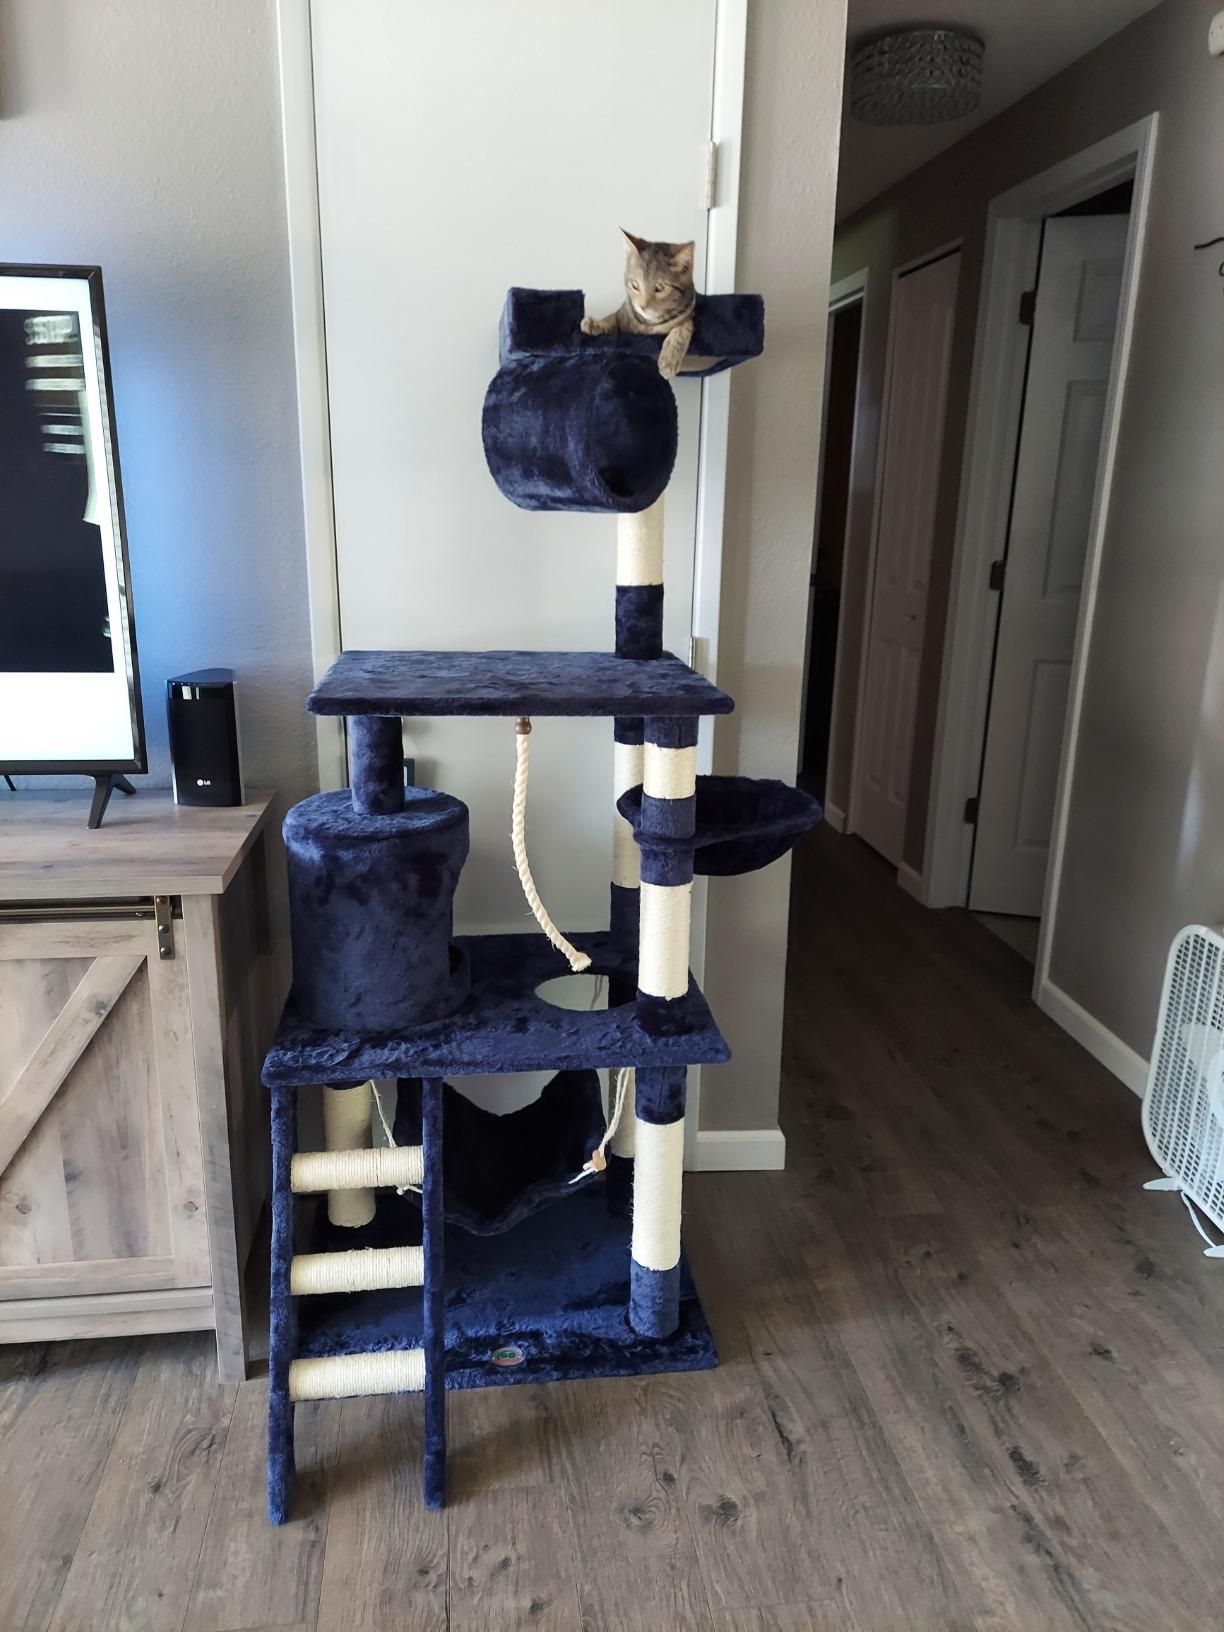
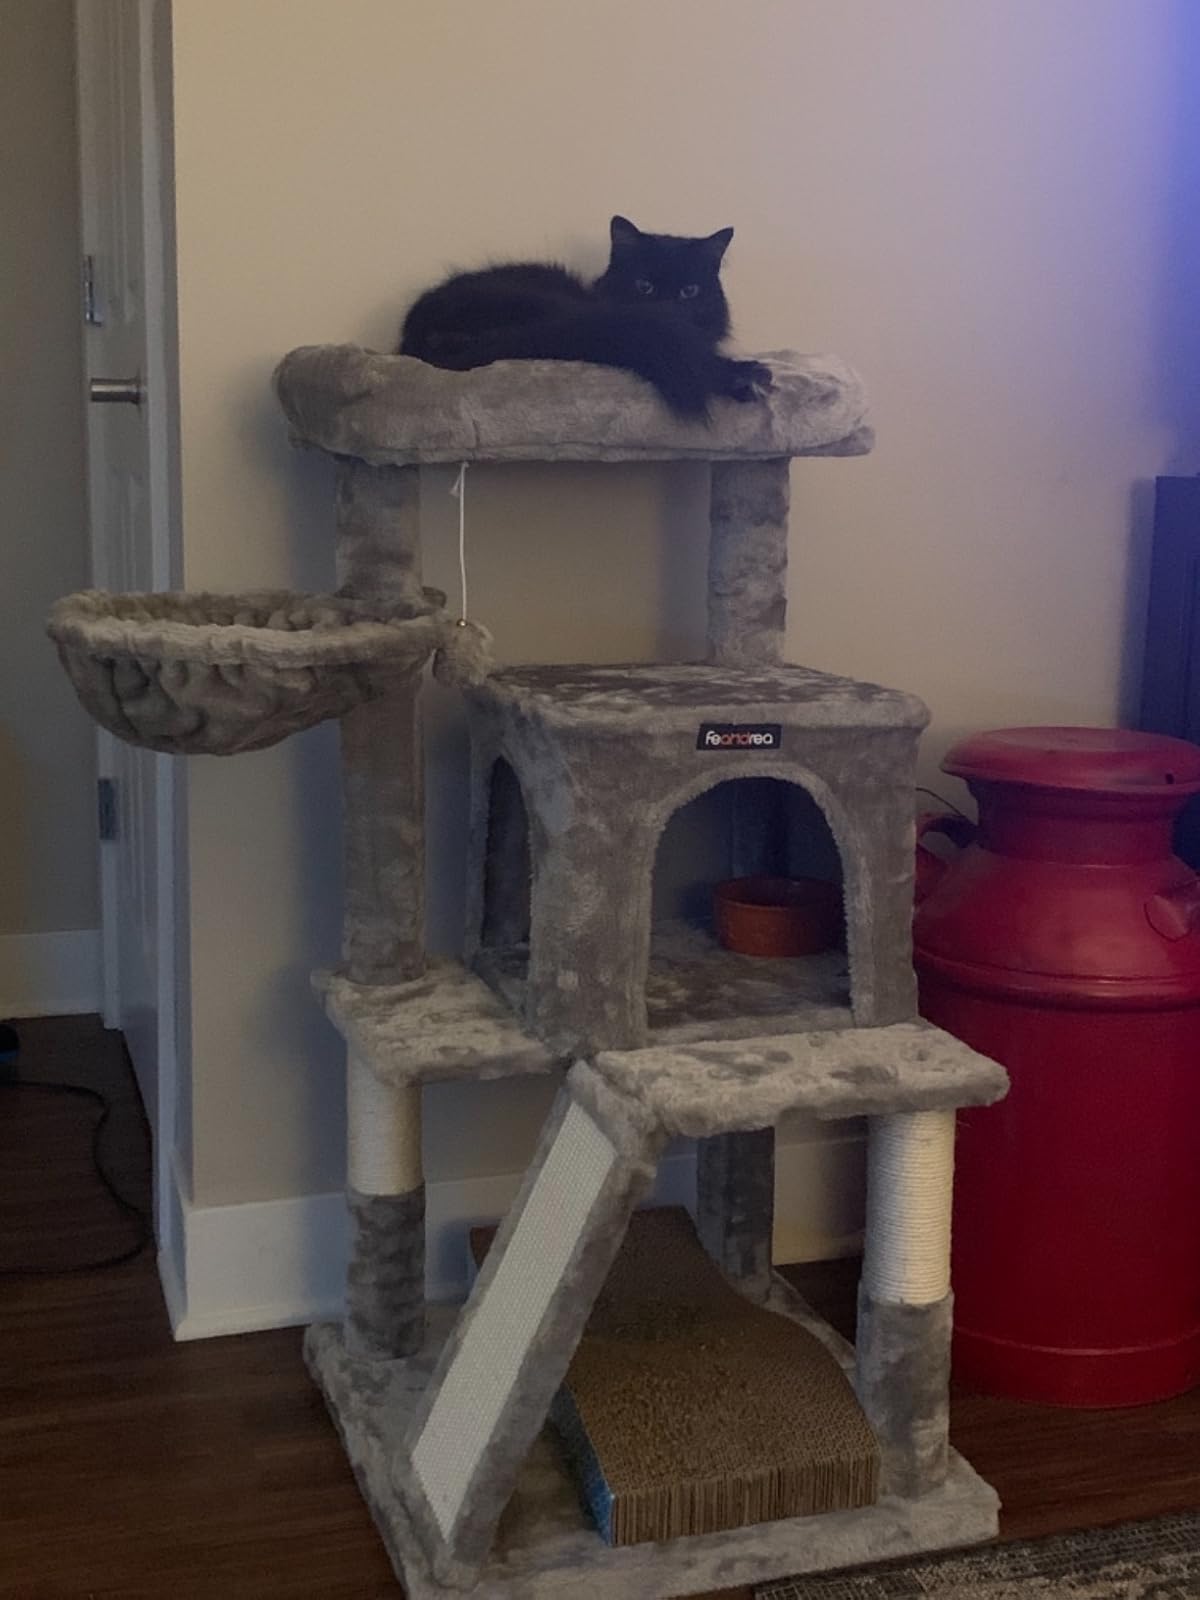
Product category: items_cat tree
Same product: no